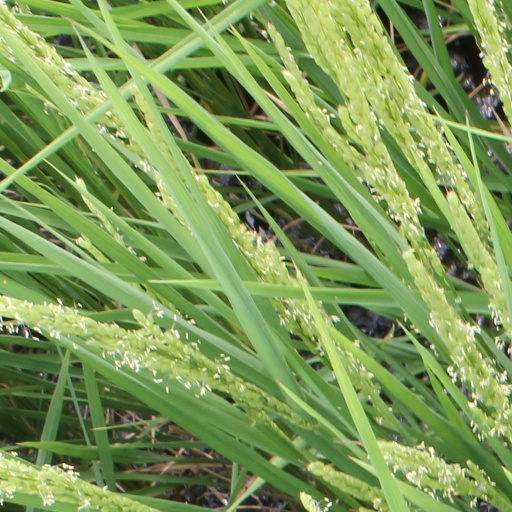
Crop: rice